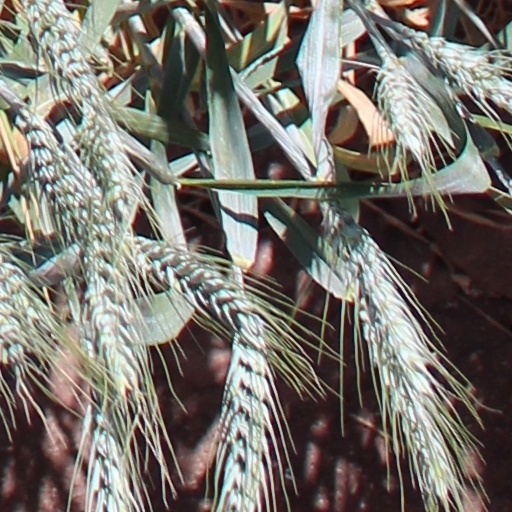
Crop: wheat